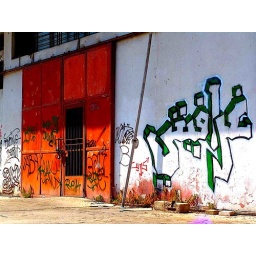
This wall reads the word 'graffiti' in Arabic &amp;amp; it is tagged in green by Lebanese street artist Kabrit